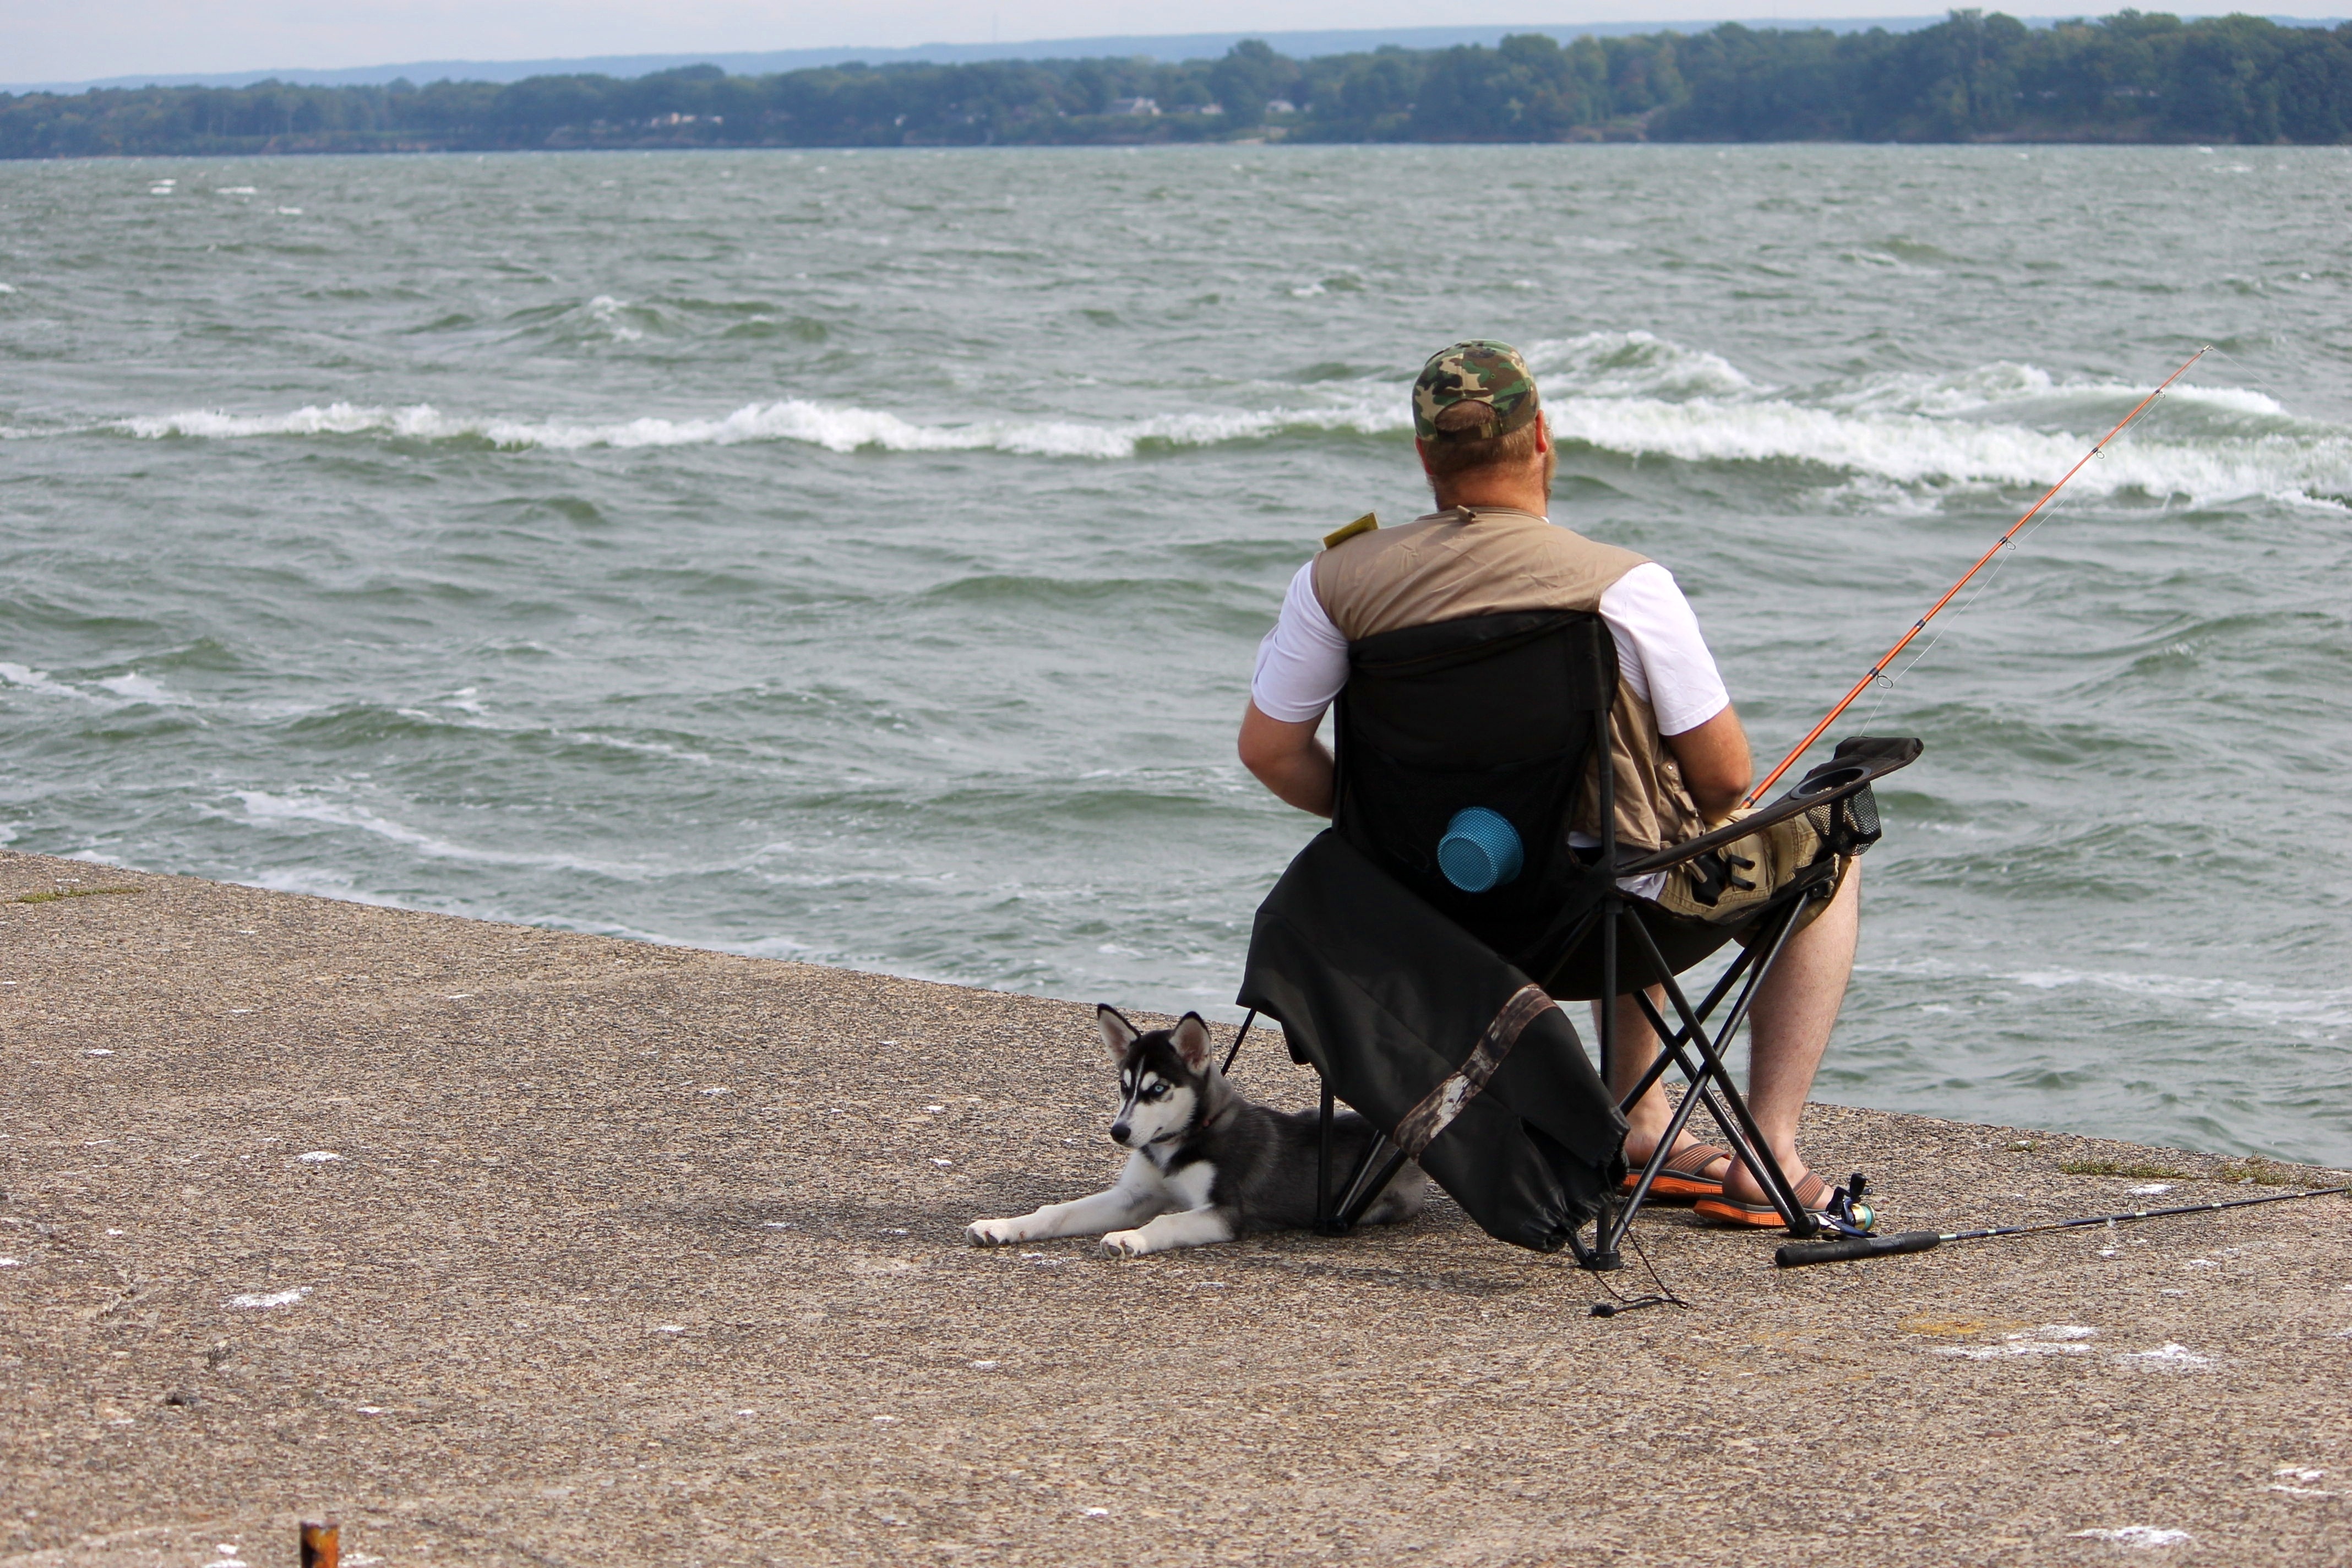
man, beach, sea, coast, person, people, wind, puppy, dog, animal, male, pet, fishing, friendship, fish, husky, sports, adult, water background, windsports